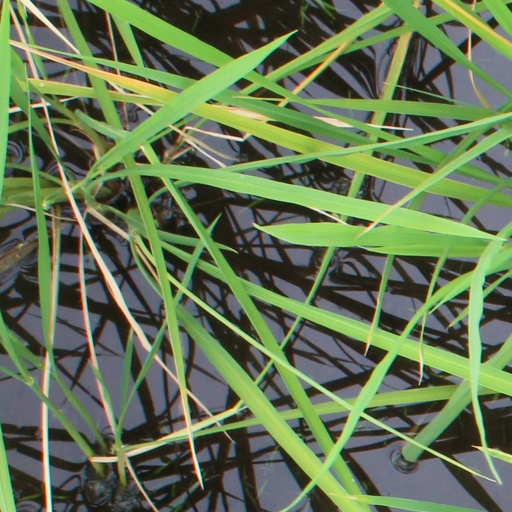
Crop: rice